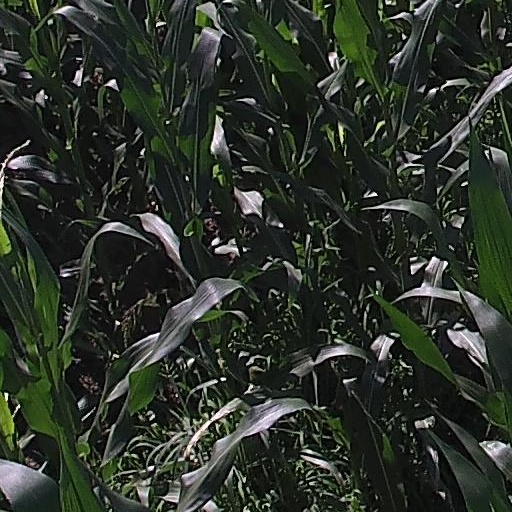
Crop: maize; corn